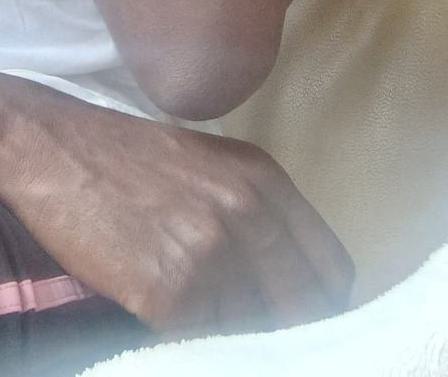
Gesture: no_gesture